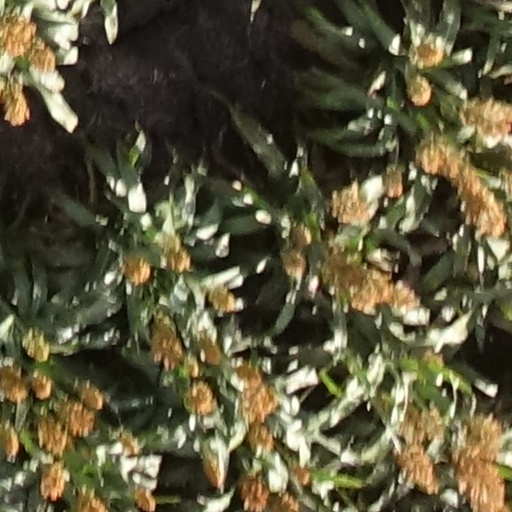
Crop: sorghum